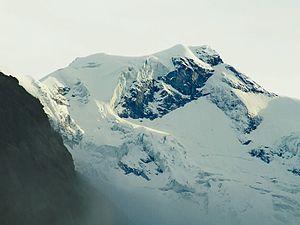
La Punta Grober est une montagne italienne qui s'élève à 3 497 m d'altitude dans les Alpes pennines.